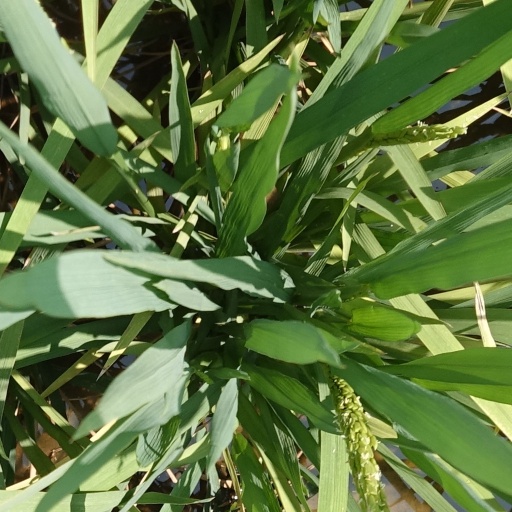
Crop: rice